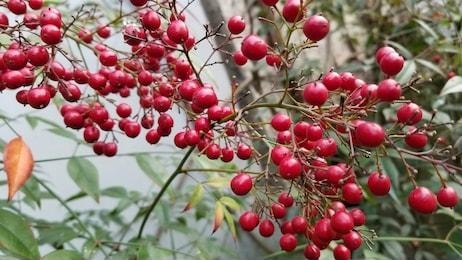
Label: redcurrant